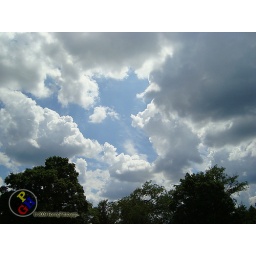
Not a cloud in the sky - but oh so beautiful